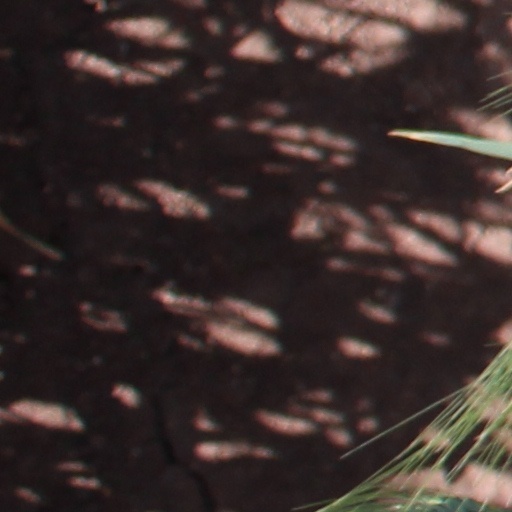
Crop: wheat